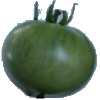
Label: Tomato not Ripened 1